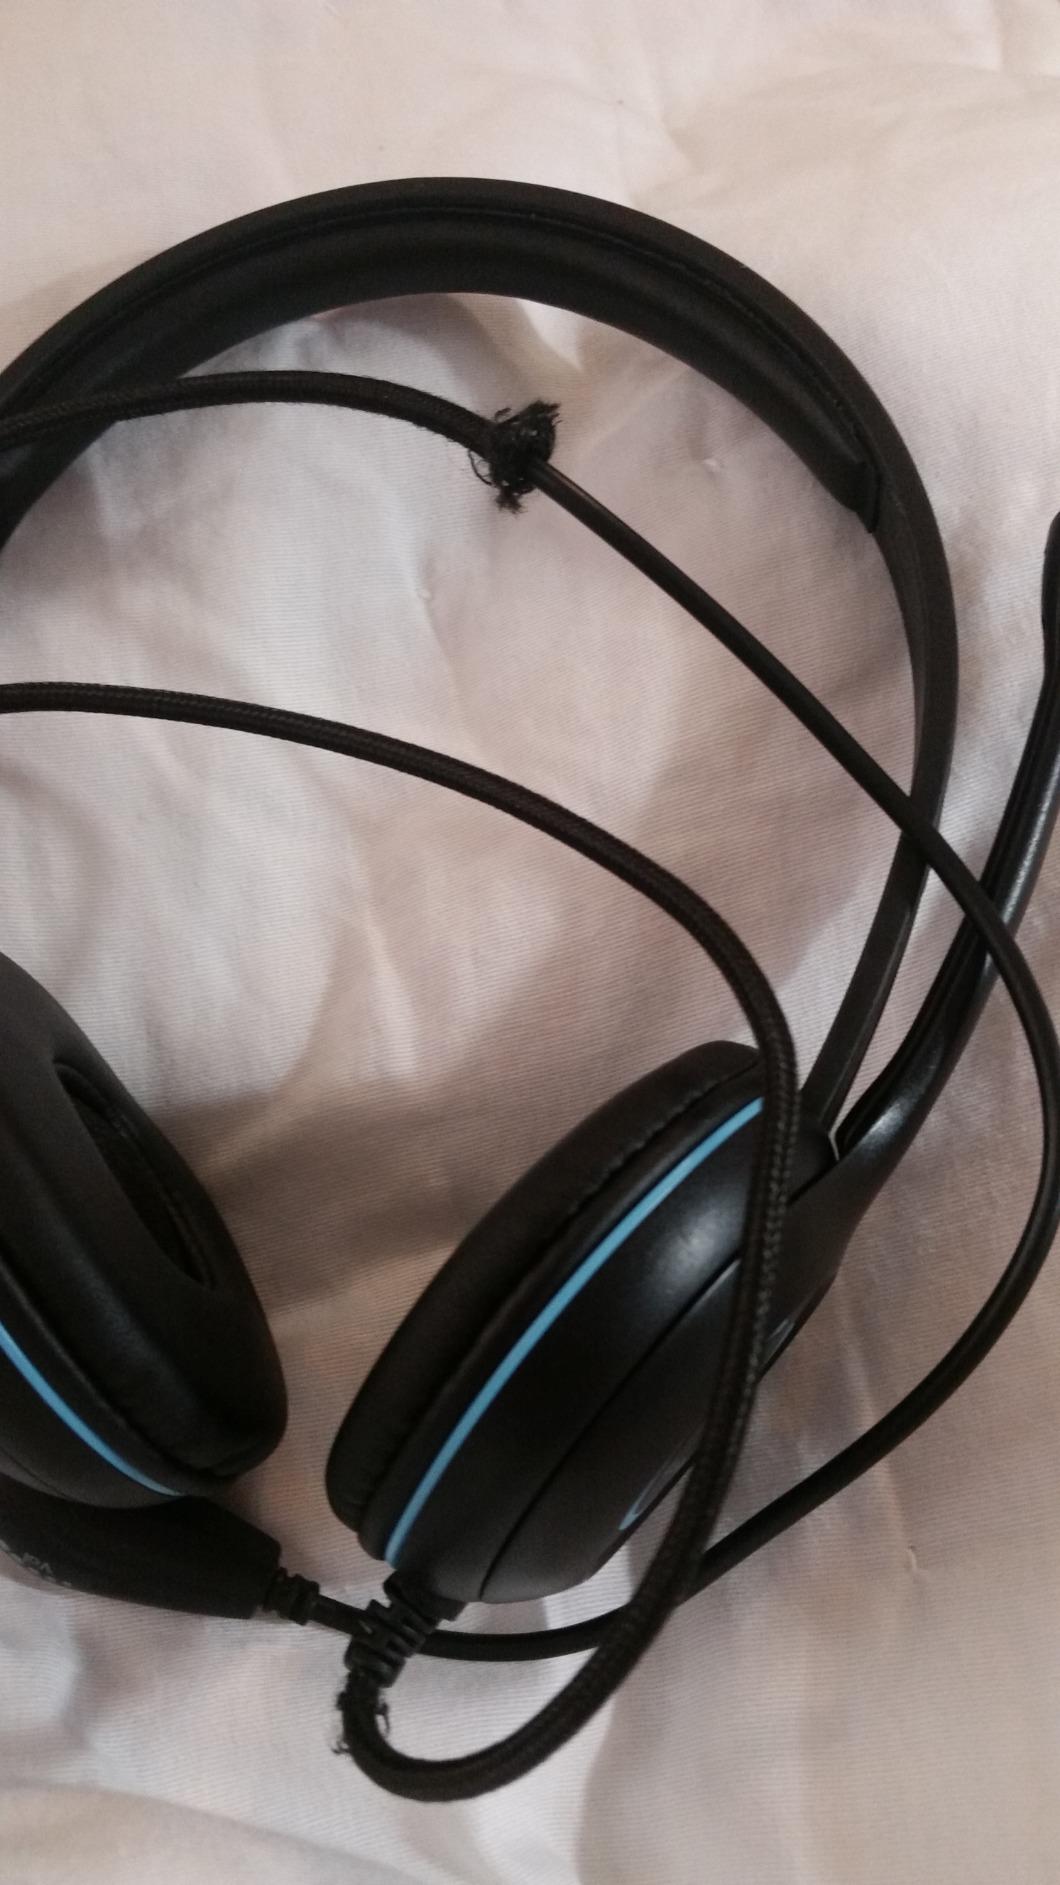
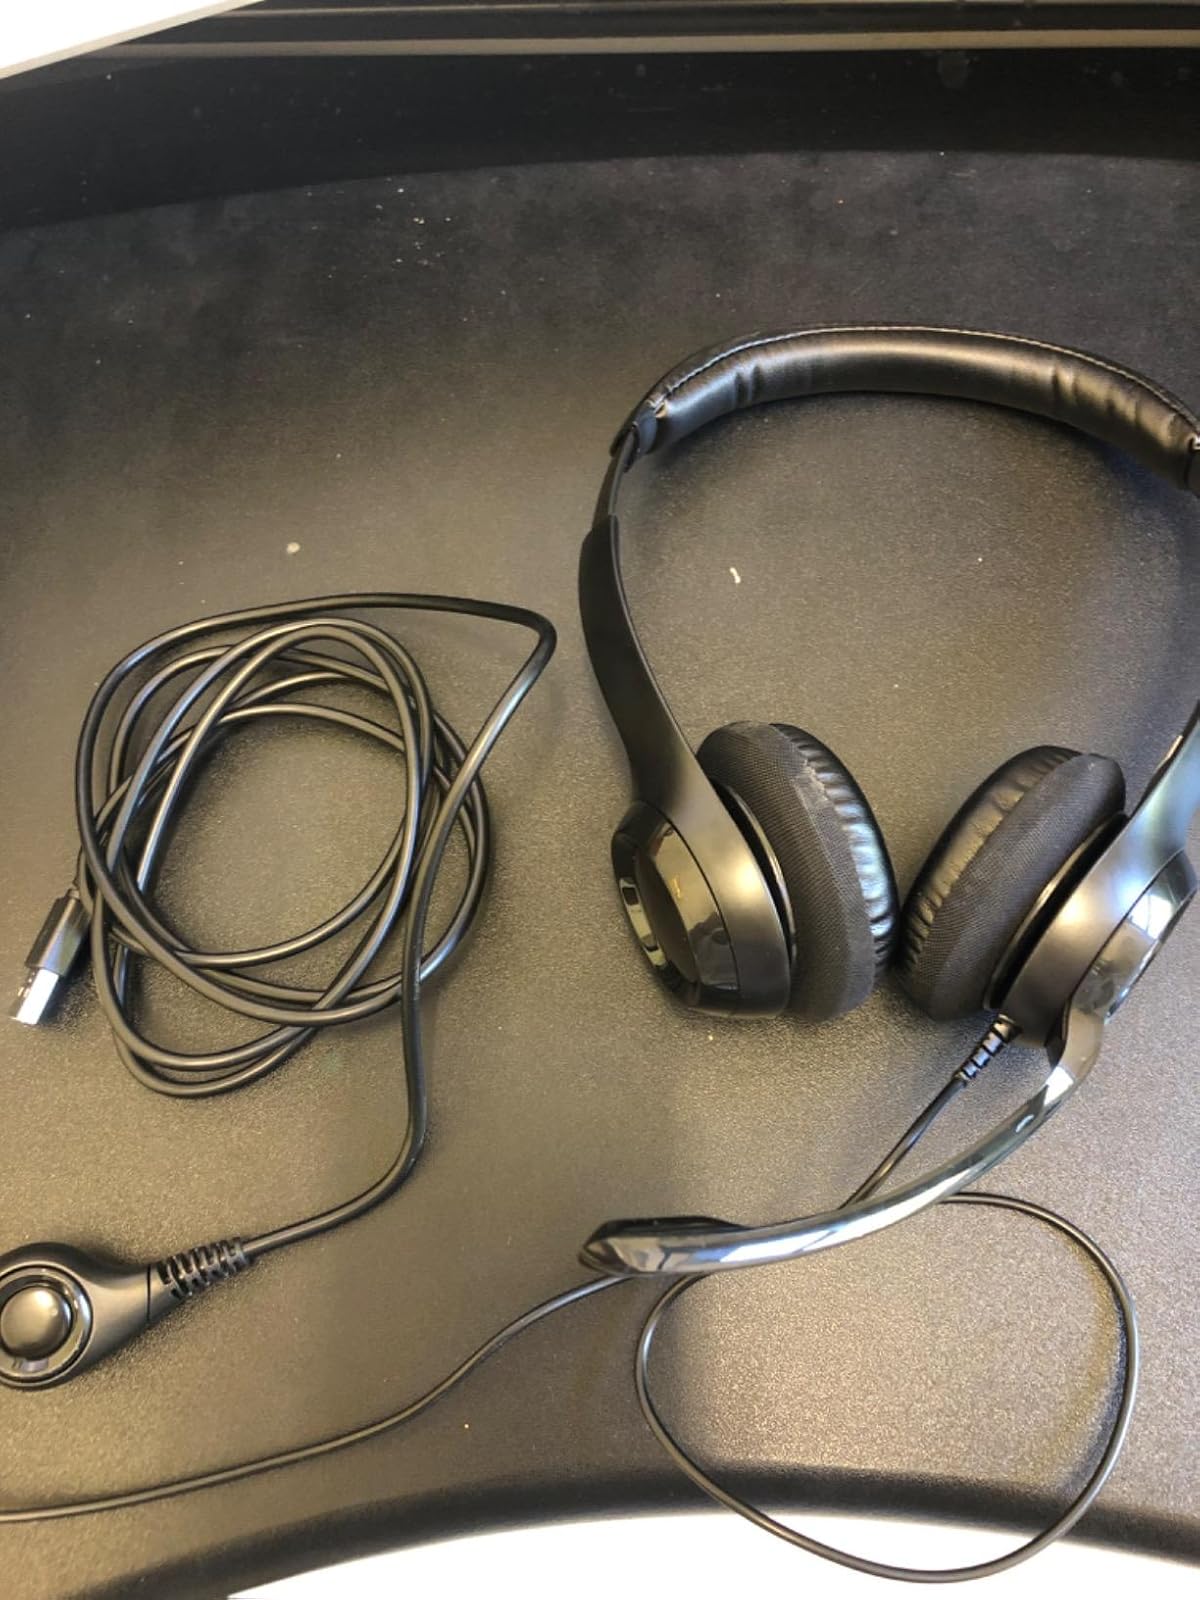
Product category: headphones
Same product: no